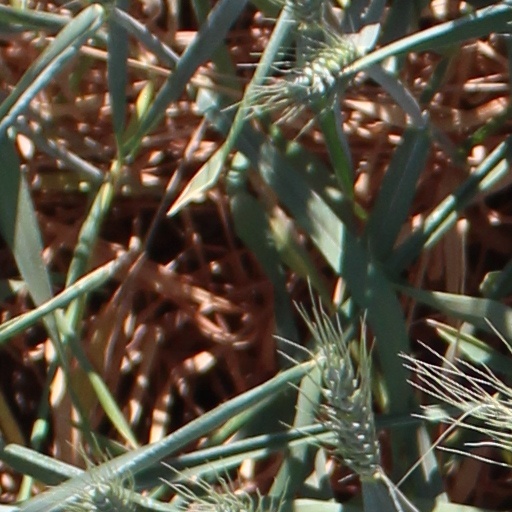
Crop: wheat